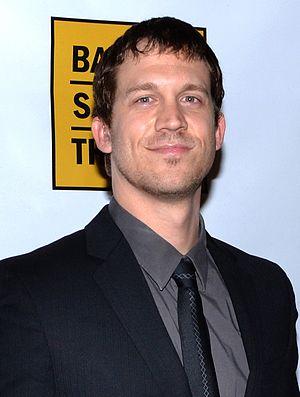
Russell Harvard est un acteur et chansigneur sourd américain, né le 16 avril 1981 à Pasadena dans l’état du Texas aux États-Unis.